Torino Porta Milano railway station

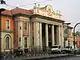
Facade, seen from Corso Giulio Cesare

It was the terminus station for the Turin-Ceres line. While unused today, the building can be found on Corso Giulio Cesare, in the "Borgo Dora" neighbourhood near the city's "Porta Palazzo" market.